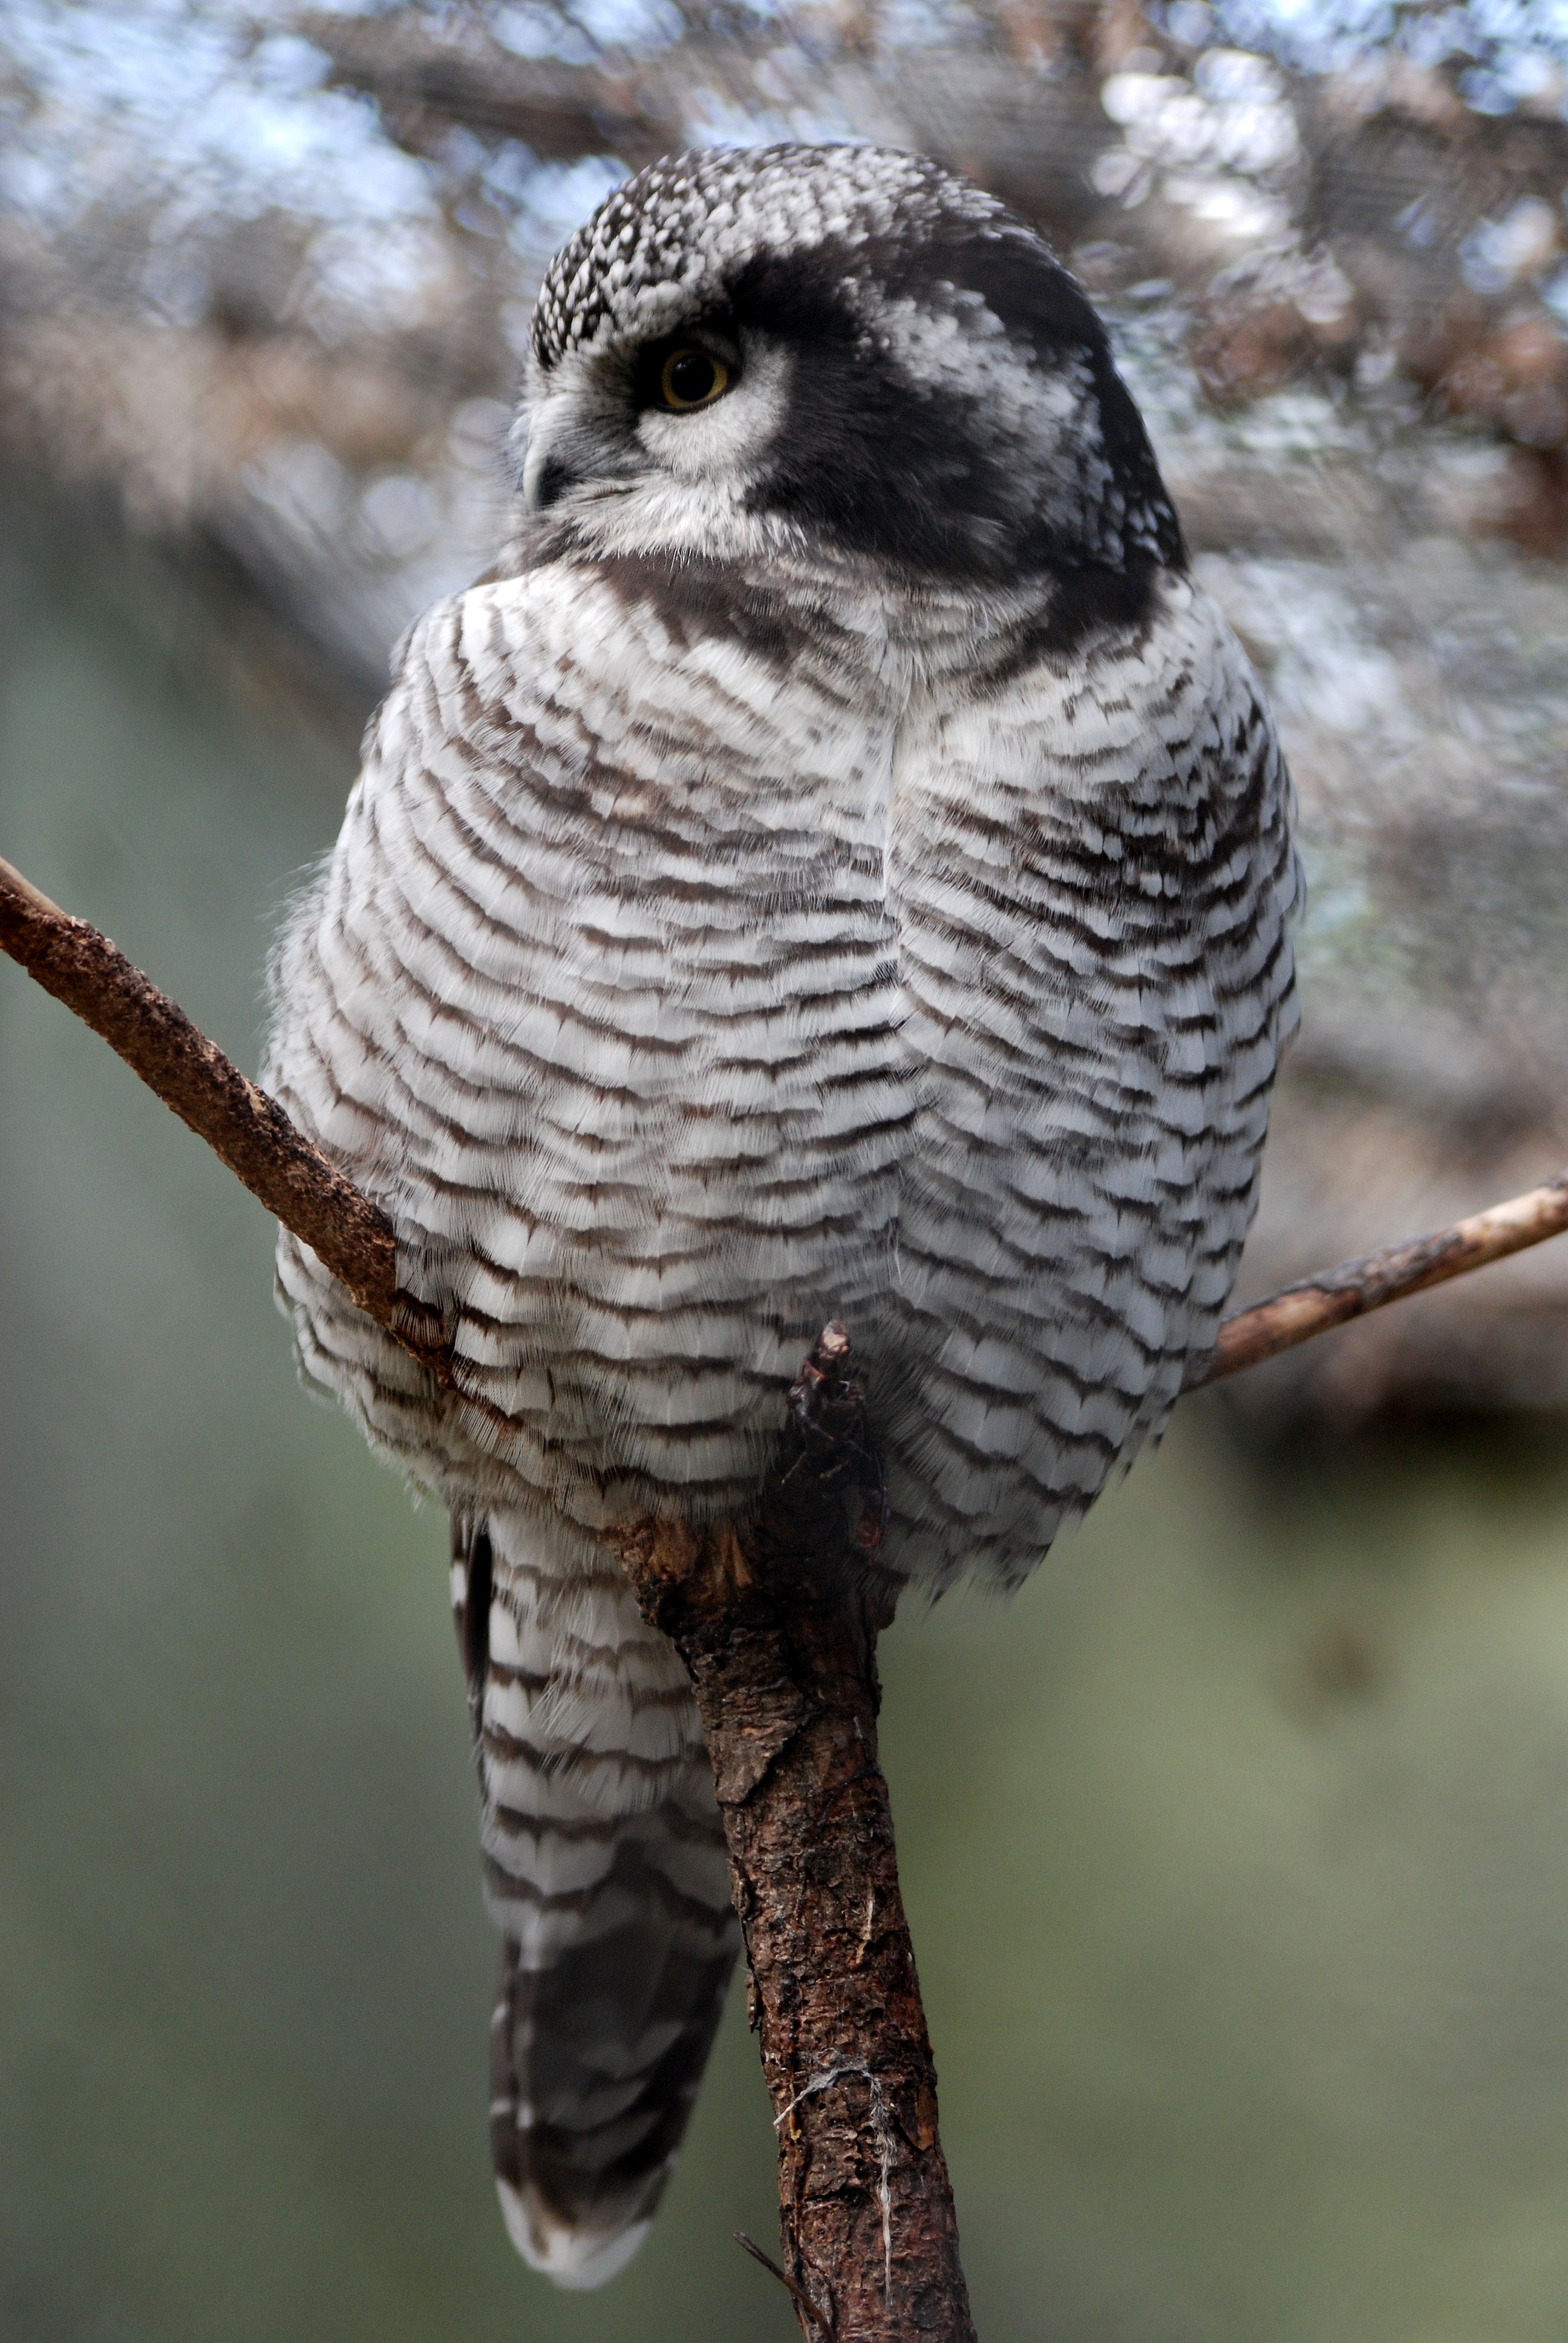
nature, branch, bird, wing, wildlife, beak, predator, hawk, owl, fauna, bird of prey, close up, vertebrate, nocturnal, falcon, great grey owl